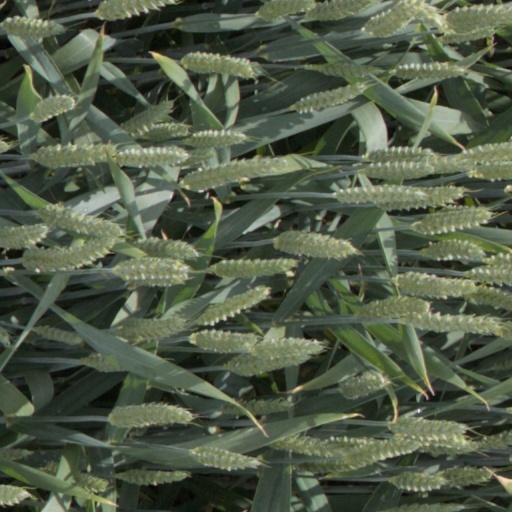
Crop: wheat